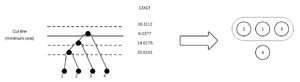
Découpage de l'arbre de cluster
Le partitionnement logiciel/matériel consiste à diviser les fonctions d'un système informatique entre celles qui seront exécutées par un logiciel classique et celles qui seront réalisées par un matériel spécifique. On parle de co-design, la conception est double, une conception logicielle et une conception matérielle.